William Goldring

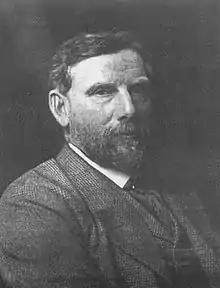
Goldring c. 1913

William Goldring (May 1854 – 26 February 1919) was a landscape architect, and naturalist. Goldring arrived in Royal Botanic Gardens, Kew (1875) where he was in charge of the Herbaceous Department at the world-famous botanical garden. He served as the Assistant Editor of "The Garden" (1879), and the Editor of "Woods and Forests" (1883-1886). He was also President of the Kew Guild, The Royal Botanic Gardens, Kew, London, England (1913). Goldring's work included many private houses, hospitals, asylums and public parks in England, Wales, India, and the United States of America. He is responsible for work on nearly 700 different garden landscape projects in England alone.